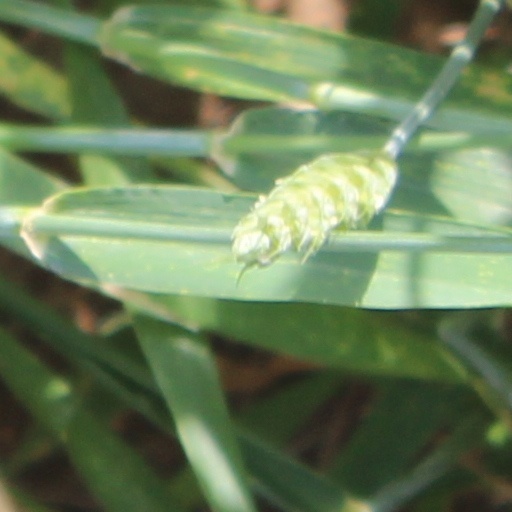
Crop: wheat